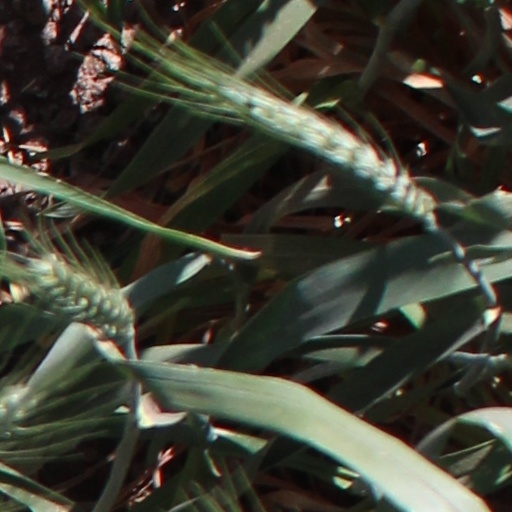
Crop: wheat